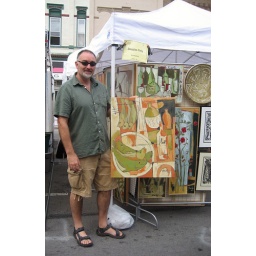
Peter buys a painting to ship to his home in the lovely state of Washington